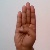
The image shows a hand gesture representing the letter 'B' in Indian Sign Language.